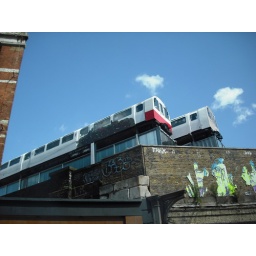
train cars on roof in Shoreditch